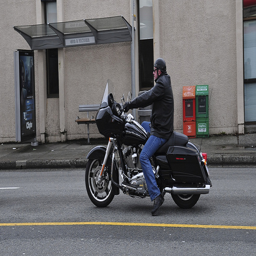
A man riding a motorcycle while wearing a leather jacket.
ma on a motorcycle on a city street
A man riding a motorcycle down a street.
A man is riding a motorcycle on the street.
A man sits stationary on his motorcycle on the road.